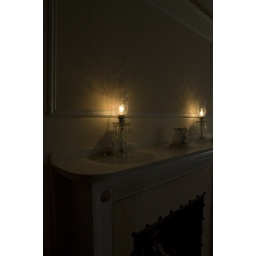
Fireplace in one bedroom of the Idlewilde Inn bed and breakfast, Watkins Glen, NY